Anthony Watts (blogger)

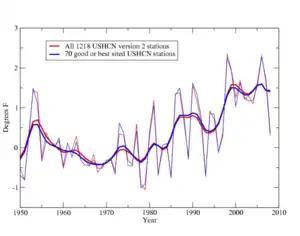
This graph shows the temperature record for the 1218 stations in NOAA’s Historical Climatology Network (USHCN) from 1950 to 2009, alongside the record for the 70 stations identified as "good or best" in Watts' report published by the Heartland Institute.

In 2007, Watts launched the Surface Stations project, encouraging volunteers to take photographs of weather stations in the U.S. Historical Climatology Network to record their condition. By 2009, around 650 volunteers had reported on around 70% of the 1,221 stations, and suggested most were below "good or best" reliability. In March 2009 The Heartland Institute published an illustrated report authored by Watts, in which he argued that the surface temperature record in the United States was inaccurate and that the actual temperature was lower than reported. Watts presented pictures from volunteers participating through his website to show that many surface weather stations were situated near artificial heat sources such as pavement and air conditioners, but did not show any comparison of the data from these sites and the data from well situated stations.